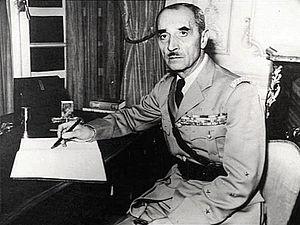
Cet article dresse une liste de membres du gouvernement français chargés des Affaires nord-africaines.
Le premier gouvernement Charles de Gaulle fait partie des gouvernements provisoires de la République française.
La place du Général-Catroux est une voie du 17ᵉ arrondissement de Paris.
1625 Cosmemin ou Cormenin ou Courmemin, ambassadeur, signataire du premier traité qui ait été conclu entre la France et la Russie.